Windsor Cotton Mills Office

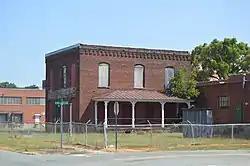
Western side

Windsor Cotton Mills Office is a historic office building located at Burlington, Alamance County, North Carolina. It was built in 1890, and is a two-story, four bay by three bay, brick office building. It features a one-story hip-roofed porch that extends across most of the lower main facade.